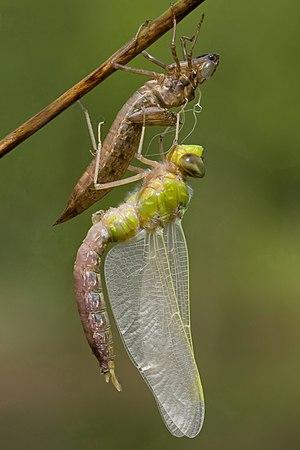
Imago d'Anax empereur (Anax imperator). L'imago est toujours posé sur son exuvie, ses ailes ne sont pas encore déployées. Photo prise dans l'Ahlenmoor, une tourbière dans le nord de la Basse-Saxe (Allemagne).